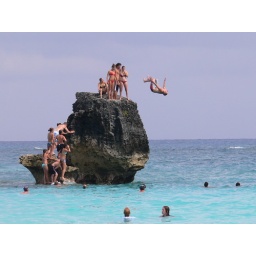
A dude jumping from a rock in Bermuda.